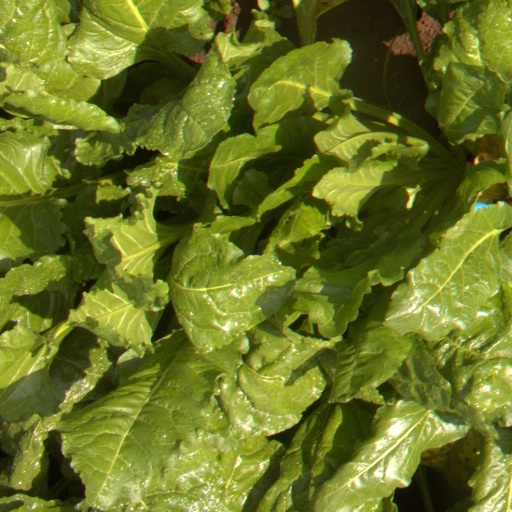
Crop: sugar beet